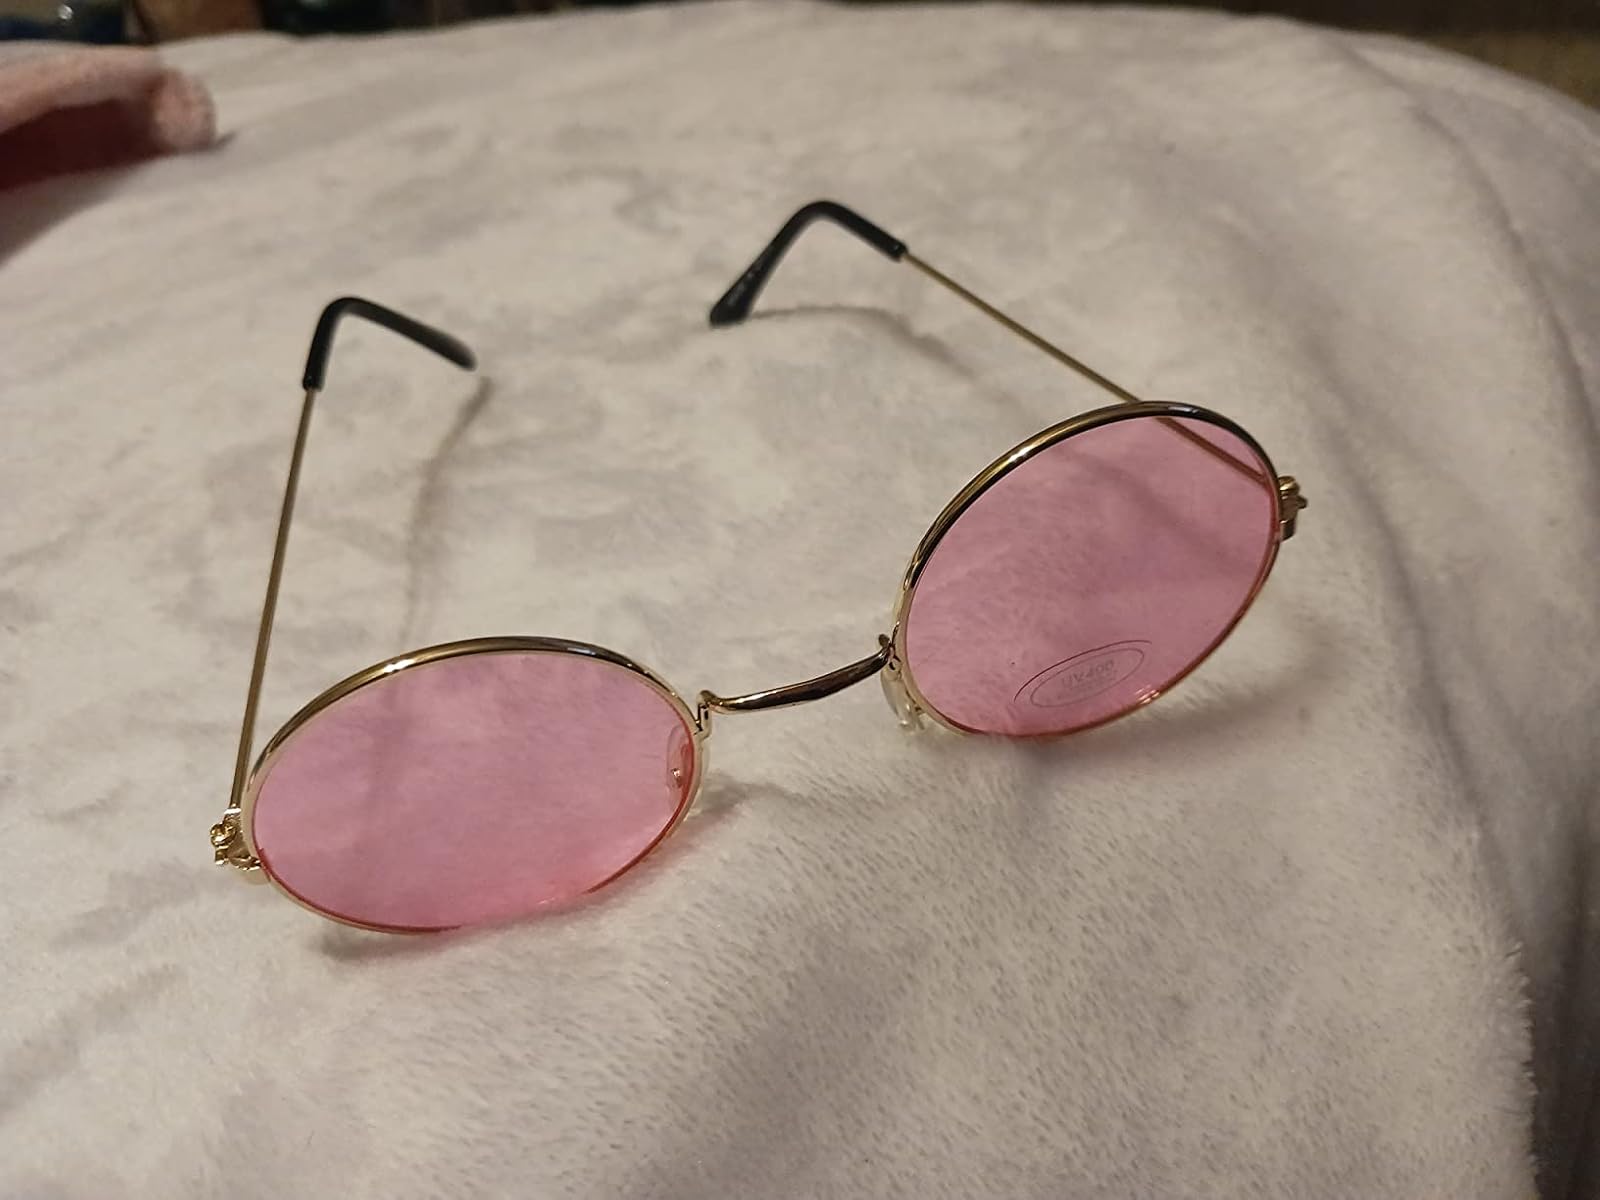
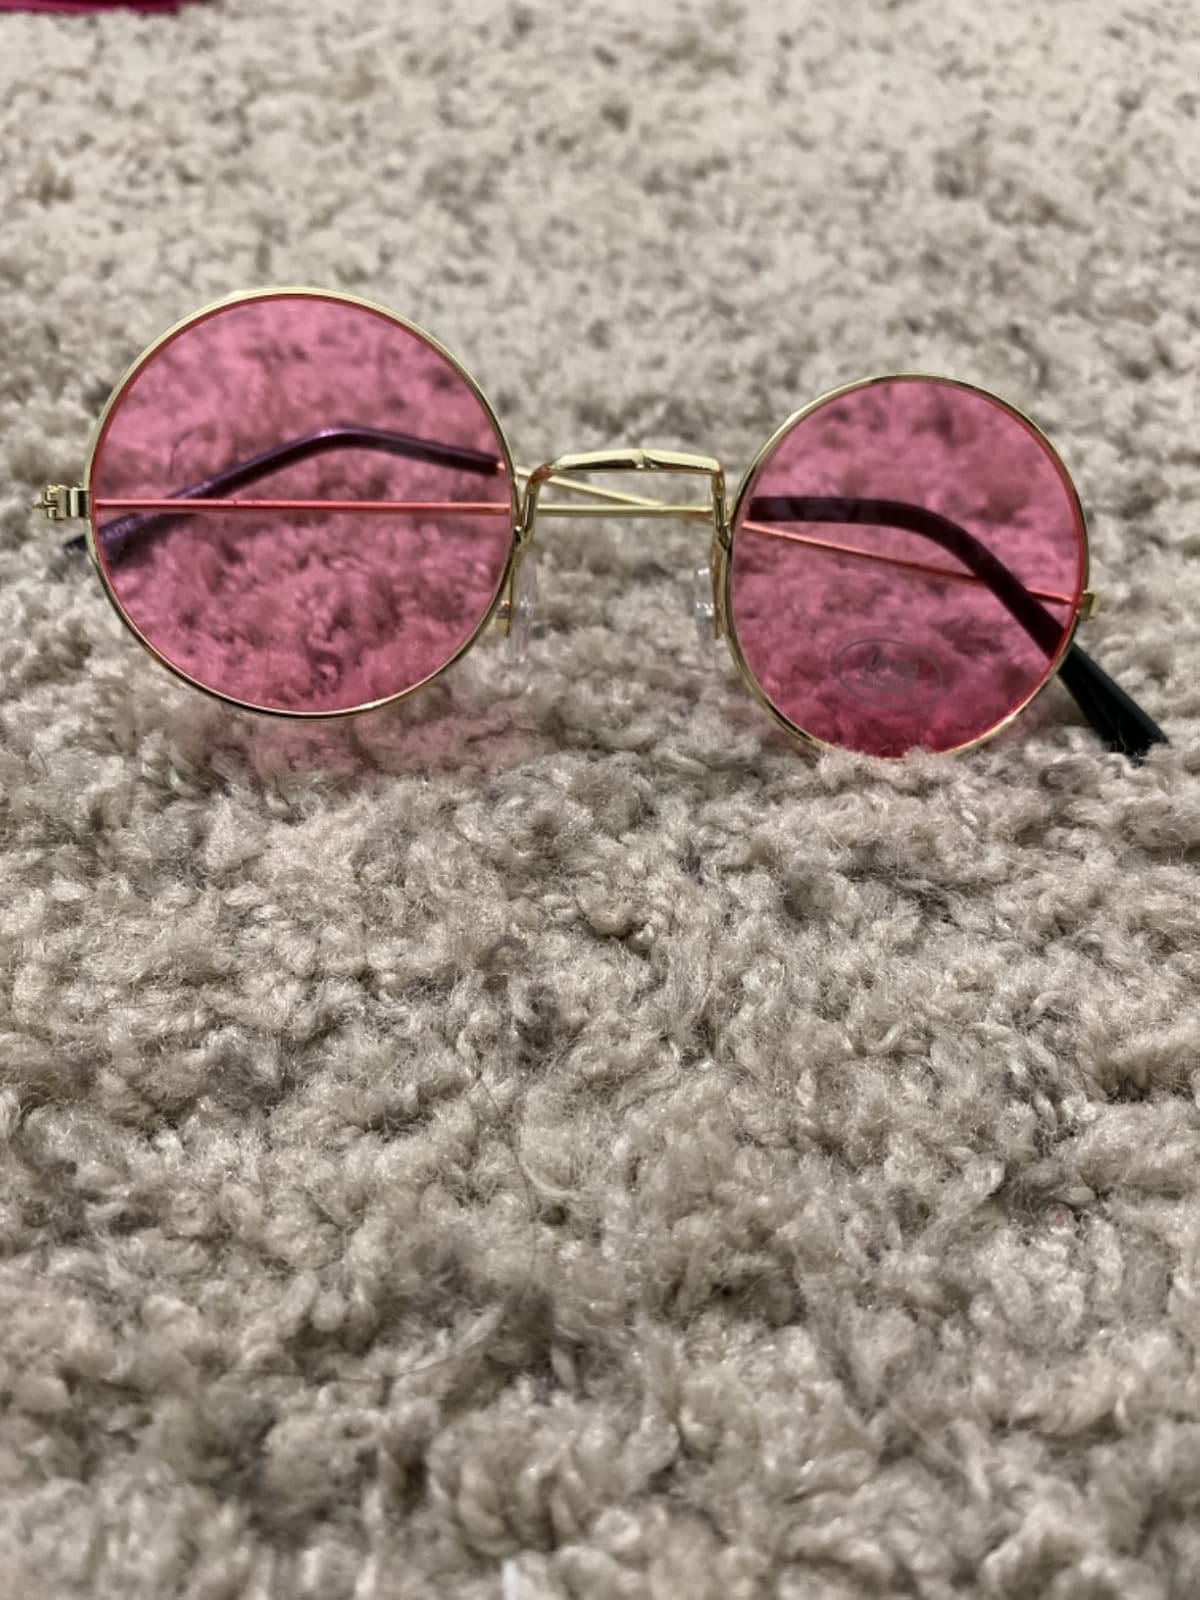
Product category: accessories_sunglasses
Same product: yes